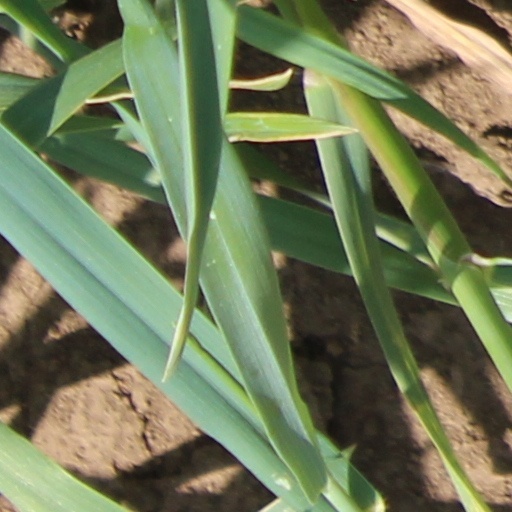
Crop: wheat